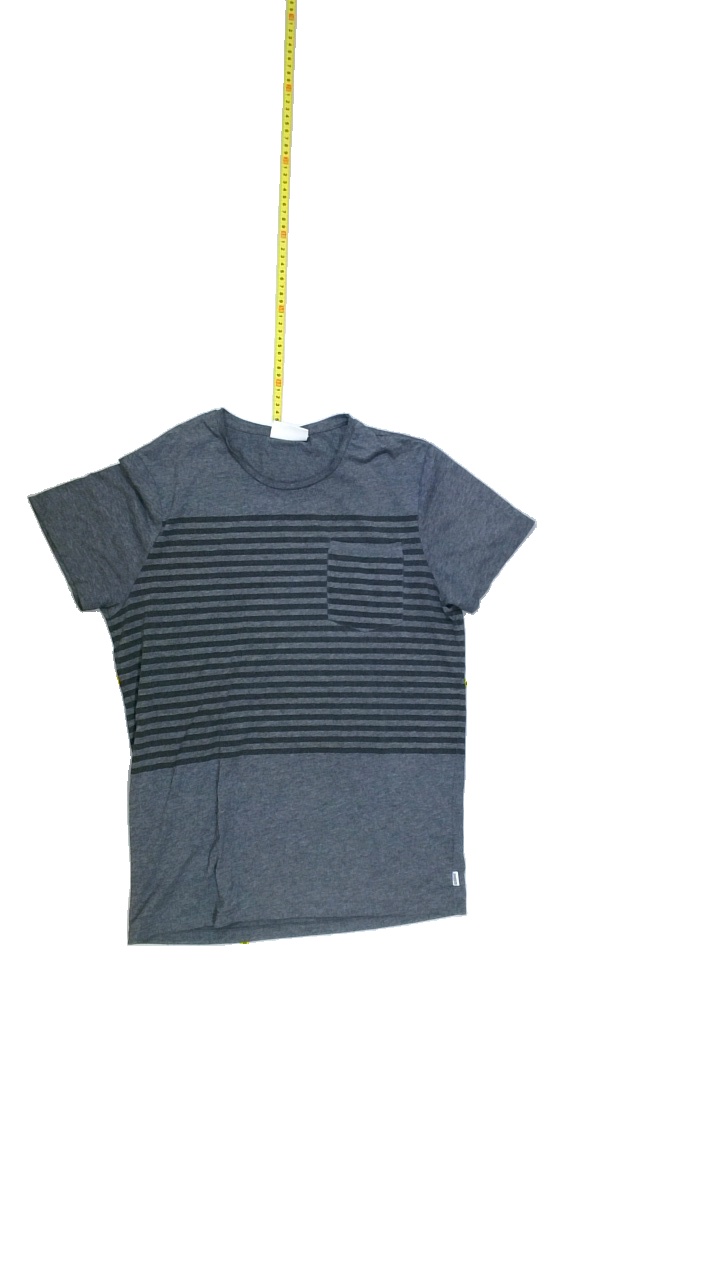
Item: T-shirt (Ladies)
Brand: Dobber
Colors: Grey
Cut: Regular, C-collar
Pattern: Striped
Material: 100%cotton
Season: All
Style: No trend
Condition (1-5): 3
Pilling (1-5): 3
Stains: No
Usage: Export
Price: <50